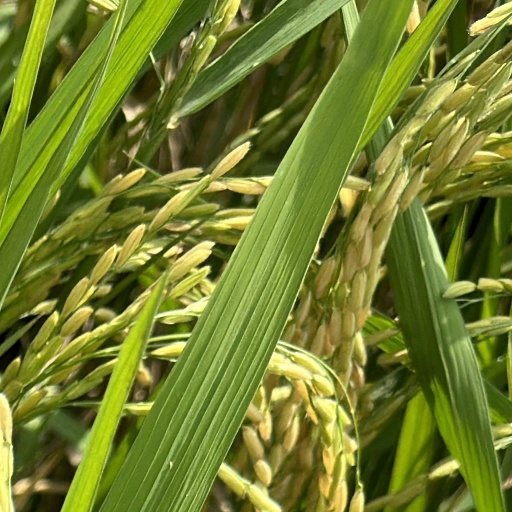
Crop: rice